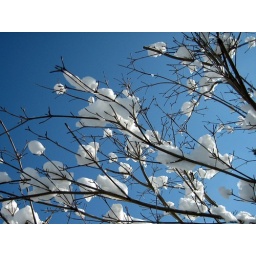
Snowy tree branches against blue sky